Ice sledge hockey at the 2010 Winter Paralympics

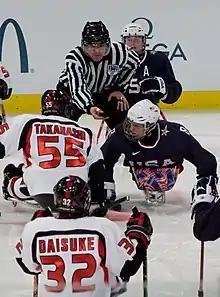
United States vs Japan. Group round, Group A, March 16, 2010.

Only the top five goaltenders, based on save percentage, who have played at least 40% of their team's minutes, are included in this list.